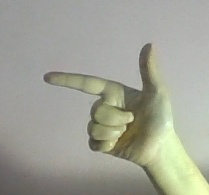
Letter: yaa